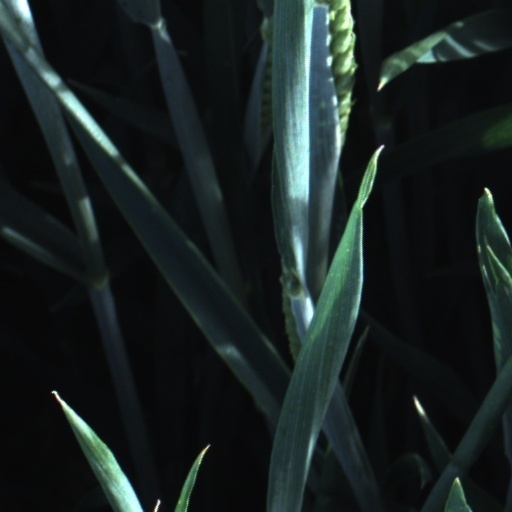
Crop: wheat